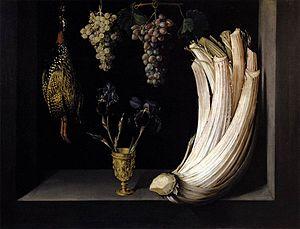
Felipe Ramírez est un peintre espagnol de Séville, actif en tant que peintre de natures mortes au XVIIᵉ siècle.